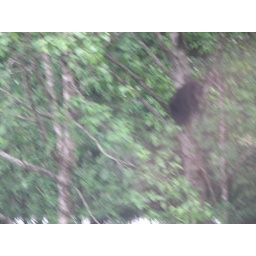
black bear in tree